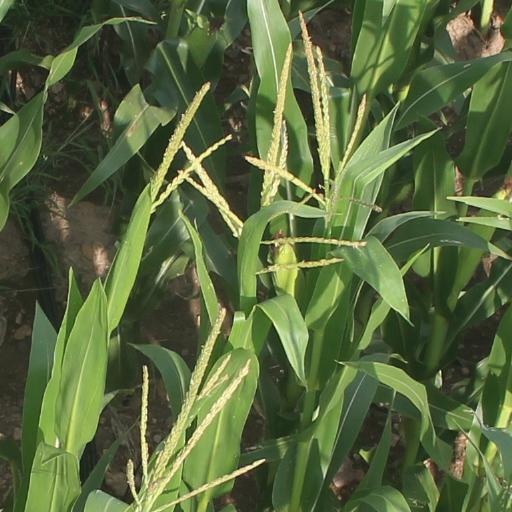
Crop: maize; corn